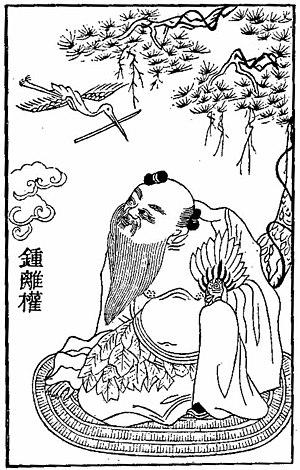
Zhongli Quan est l’un des huit immortels, parfois considéré comme le chef du groupe. Il est représenté comme un homme d’un certain âge barbu et replet - signe d’abondance et de générosité - la poitrine et le ventre découverts dans la tenue « négligée » des héros du néotaoïsme. Son éventail de plumes - ou parfois de feuilles - souvent orné d’un gland en poils de cheval, a le pouvoir de ressusciter les morts.